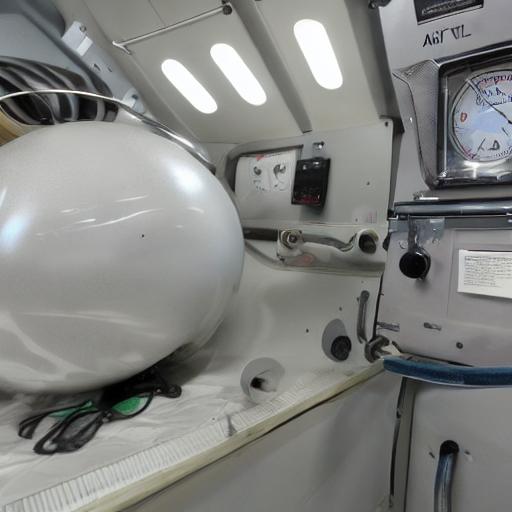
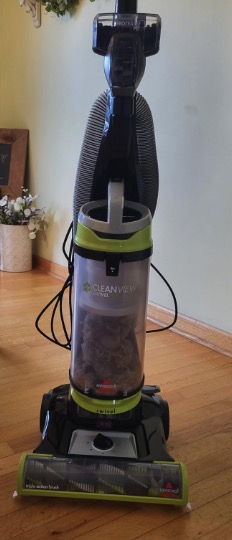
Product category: items_vacuum
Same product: no